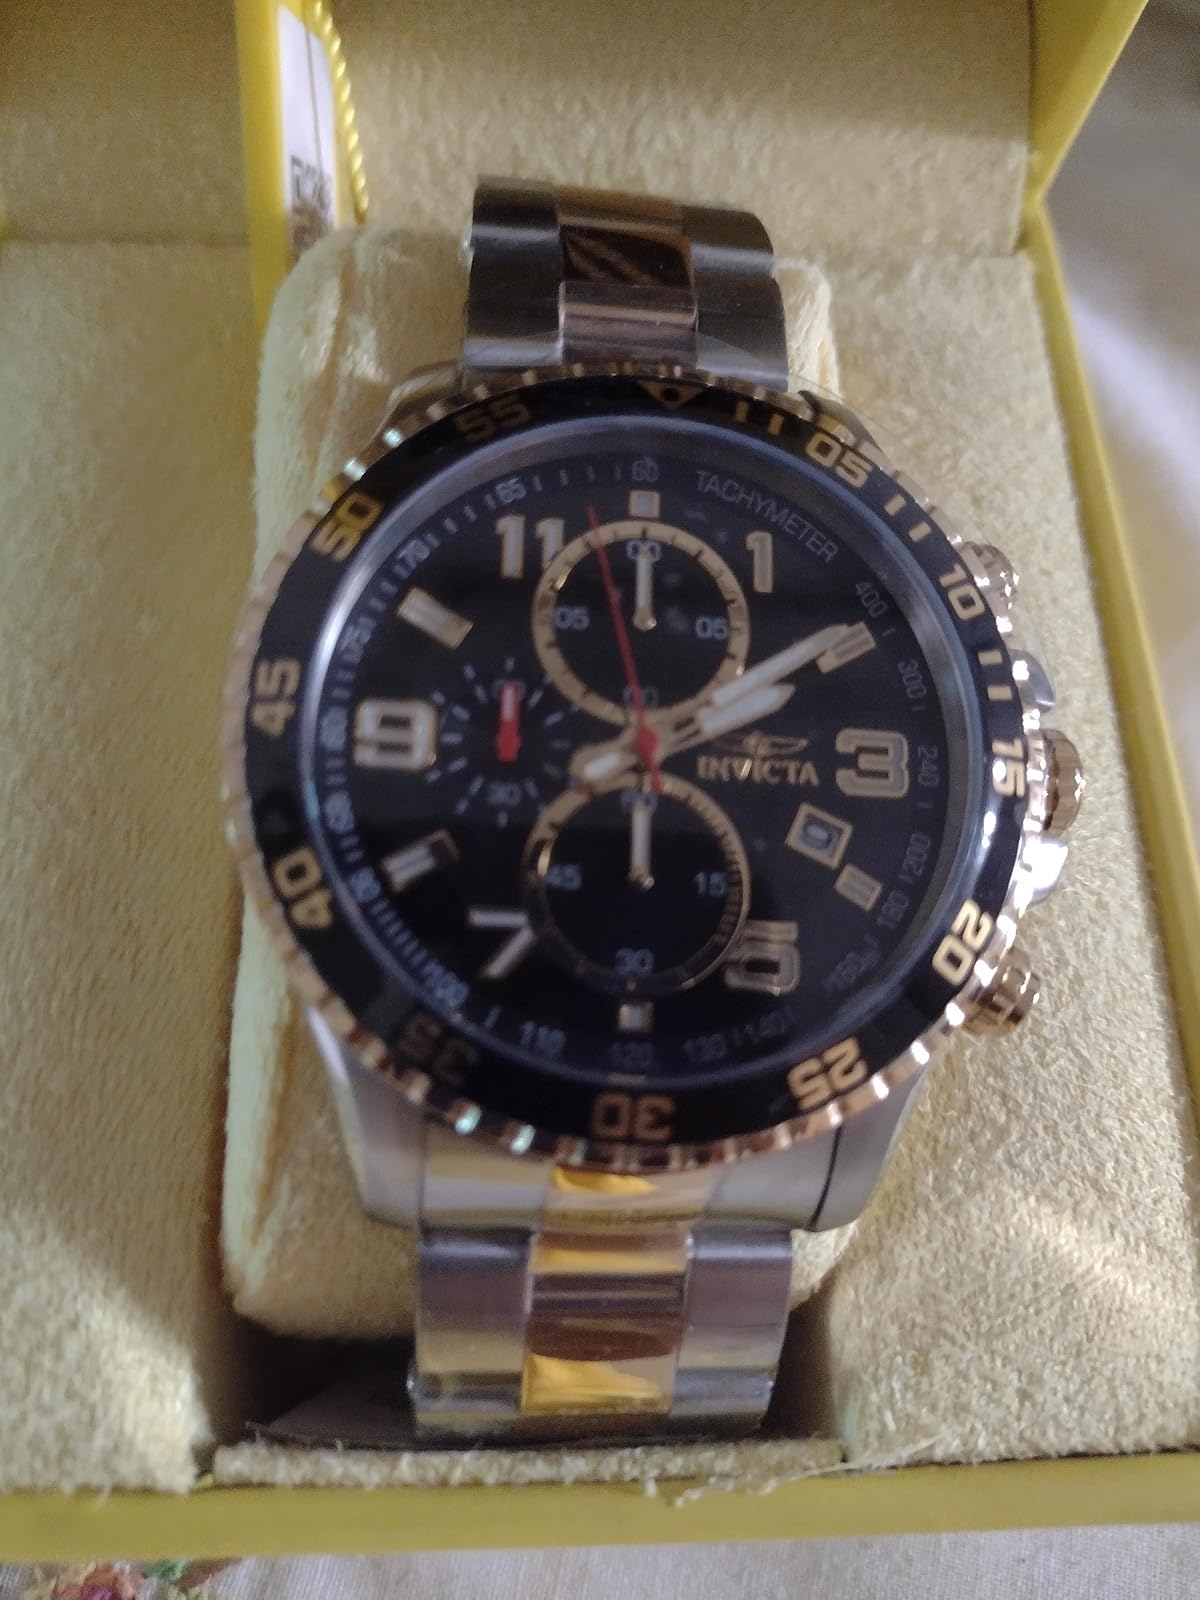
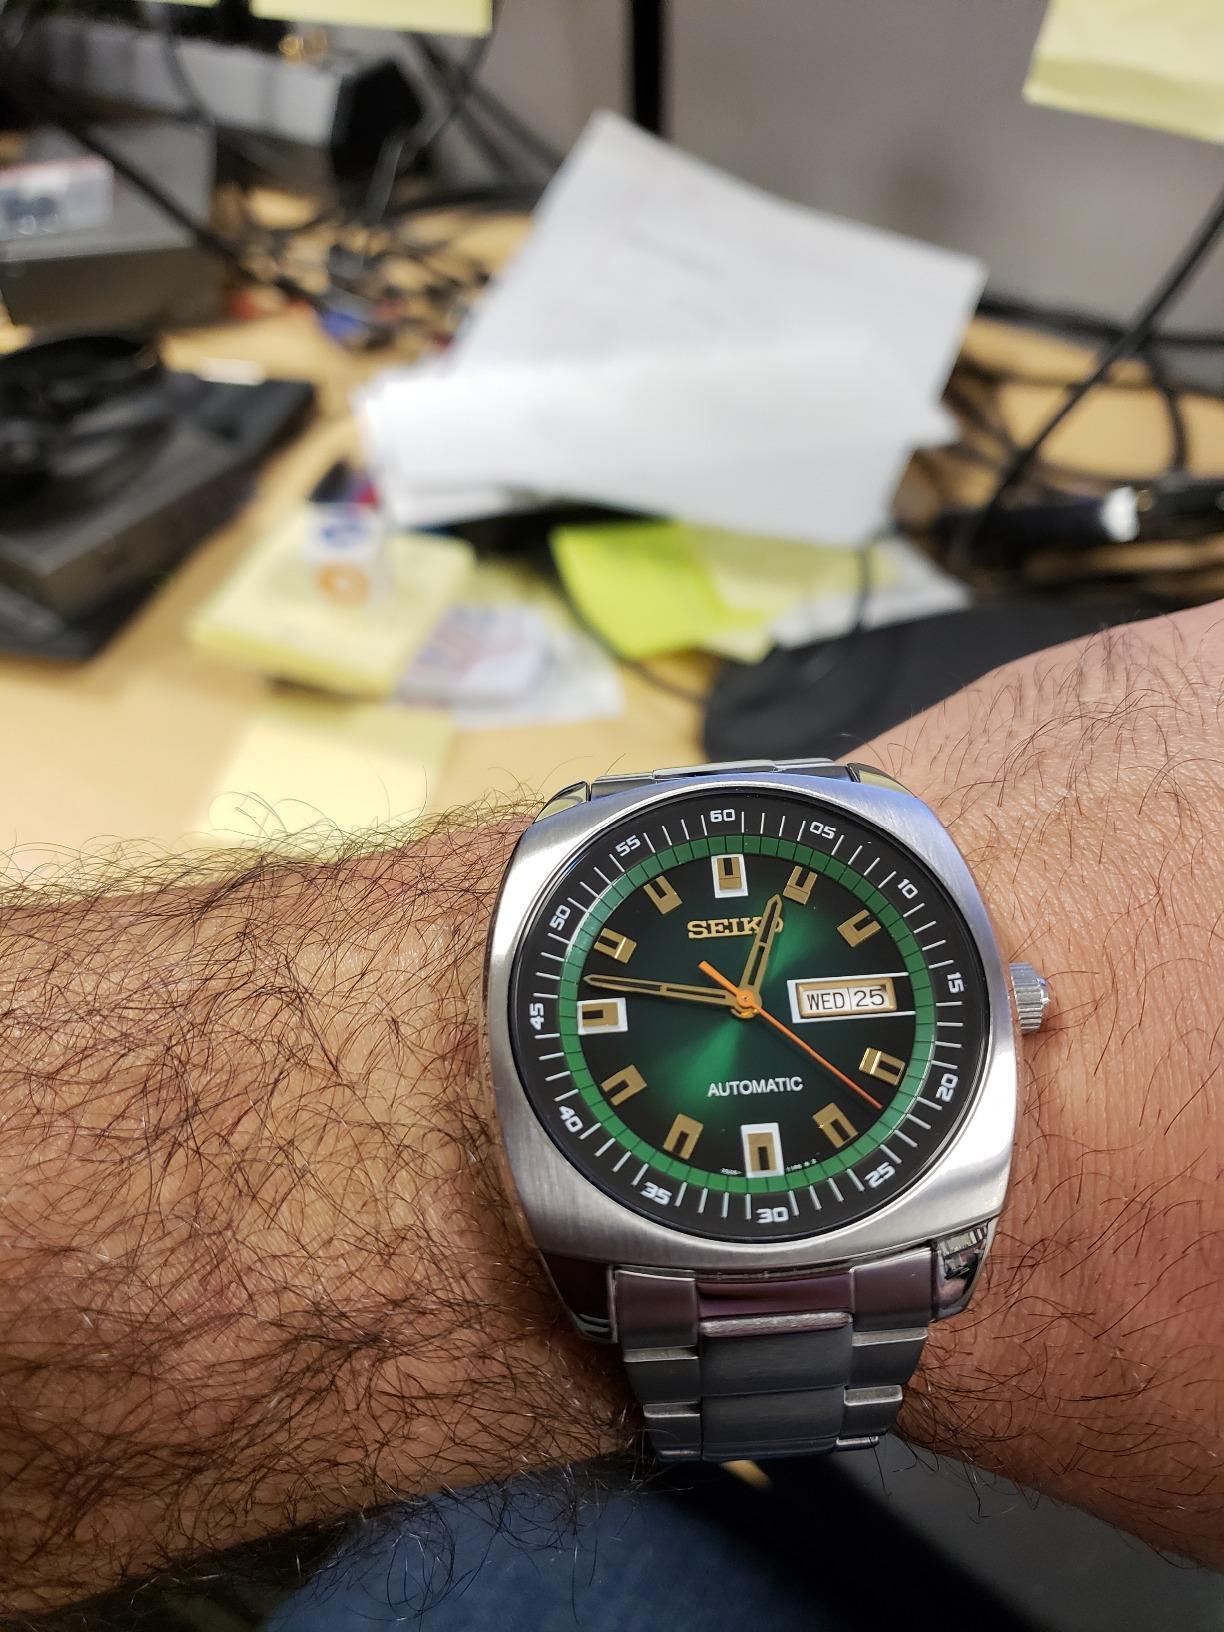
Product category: accessories_watch
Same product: no